Stairs

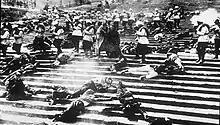
A wide shot of the massacre on the "Potemkin Stairs" from the 1925 silent film "Battleship Potemkin"

The earliest known helical staircases appear in Temple A in the Greek colony Selinunte, Sicily, to both sides of the cella. The temple was constructed around 480–470 BCE.